Einstein ring

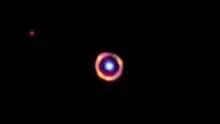
JWST false-color image of SPT0418-47, a high-redshift galaxy rich in organic molecules, which appears as a nearly-perfect Einstein ring

An Einstein ring, also known as an Einstein–Chwolson ring or Chwolson ring (named for Orest Chwolson), is created when light from a galaxy or star passes by a massive object en route to the Earth. Due to gravitational lensing, the light is diverted, making it seem to come from different places. If source, lens, and observer are all in perfect alignment ("syzygy"), the light appears as a ring.